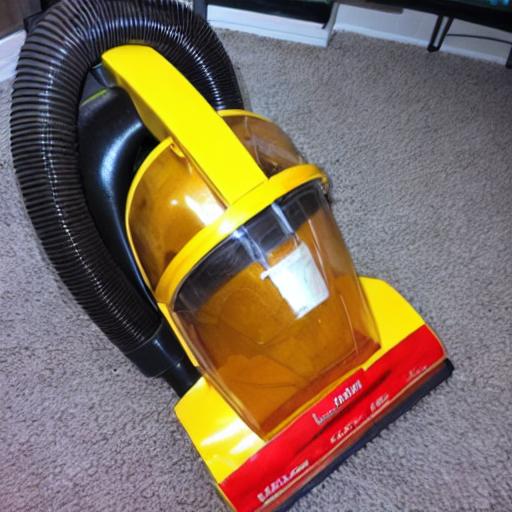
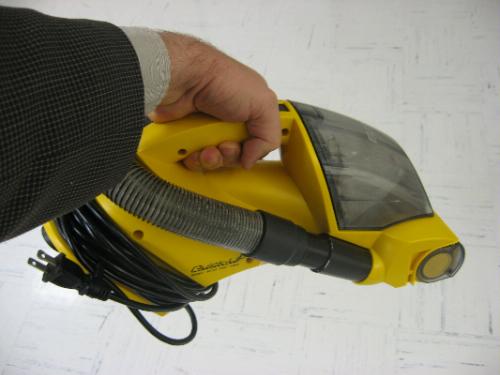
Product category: items_vacuum
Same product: no